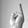
ASL letter: R